Douglas Costa

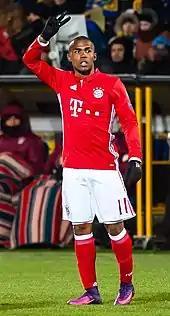
Costa playing for Bayern Munich in 2016

On 1 July 2015, Bayern Munich announced they had signed Costa for a transfer fee of €30 million. Costa signed a five-year contract. The €30 million transfer fee was the fourth-highest in Bayern's history. He was given the number 11 shirt previously worn by Xherdan Shaqiri. He made his debut as a starter on 1 August in the 2015 DFL-Supercup away to VfL Wolfsburg, crossing for Arjen Robben to open the scoring in an eventual 1–1 draw; he netted his attempt in the subsequent penalty shoot-out, but his team lost nonetheless. Costa scored his first Bundesliga goal in his first Bundesliga game in a 5–0 win against Hamburger SV. On 21 May 2016, Costa scored the winning kick of the penalty shootout against Borussia Dortmund to win the 2016 DFB-Pokal Final and secure a league and cup double for Bayern.